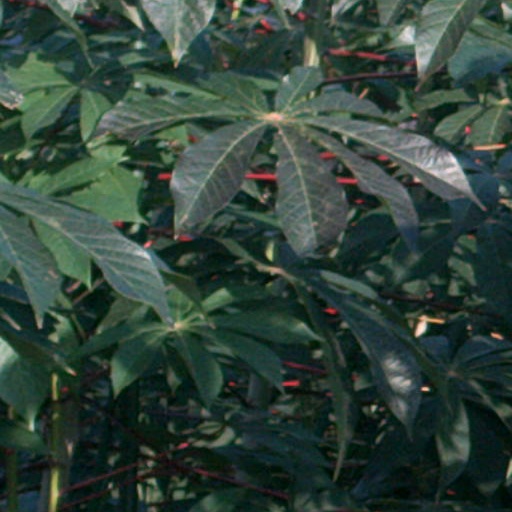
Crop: cassava